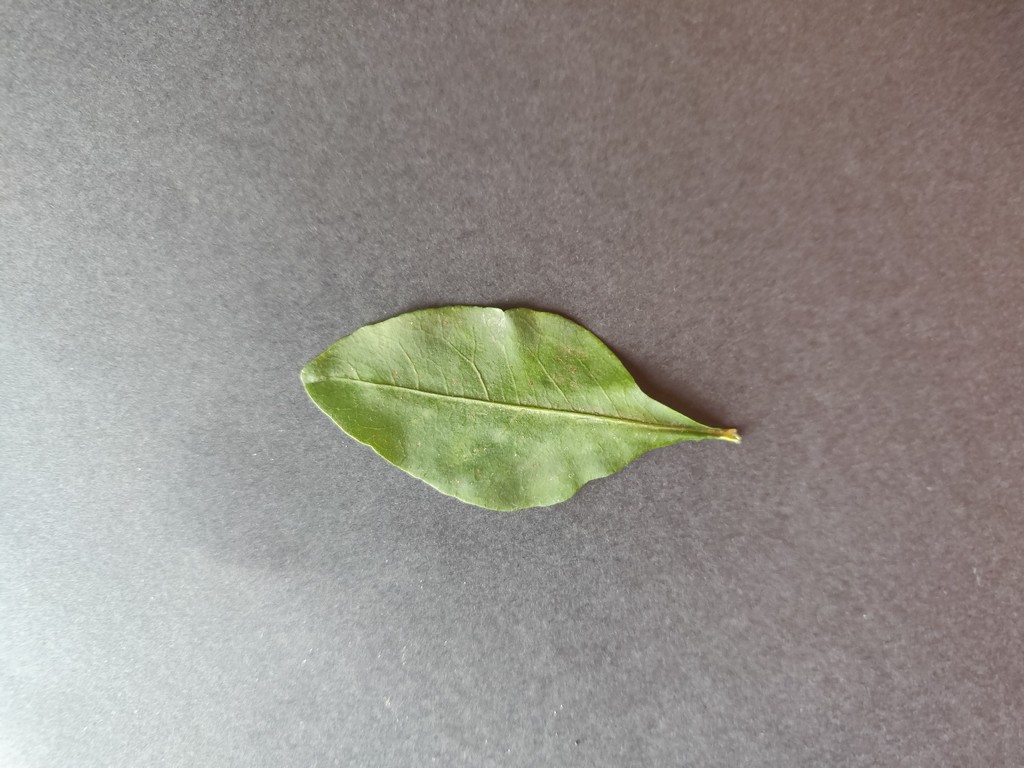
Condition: Healthy
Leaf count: single
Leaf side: front